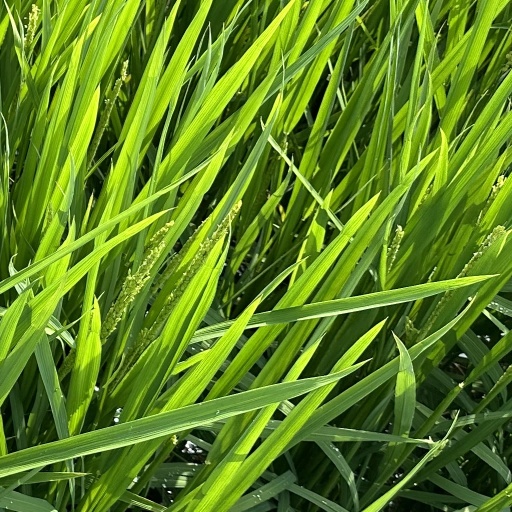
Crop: rice